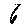
Label: 6